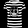
Label: T - shirt / top